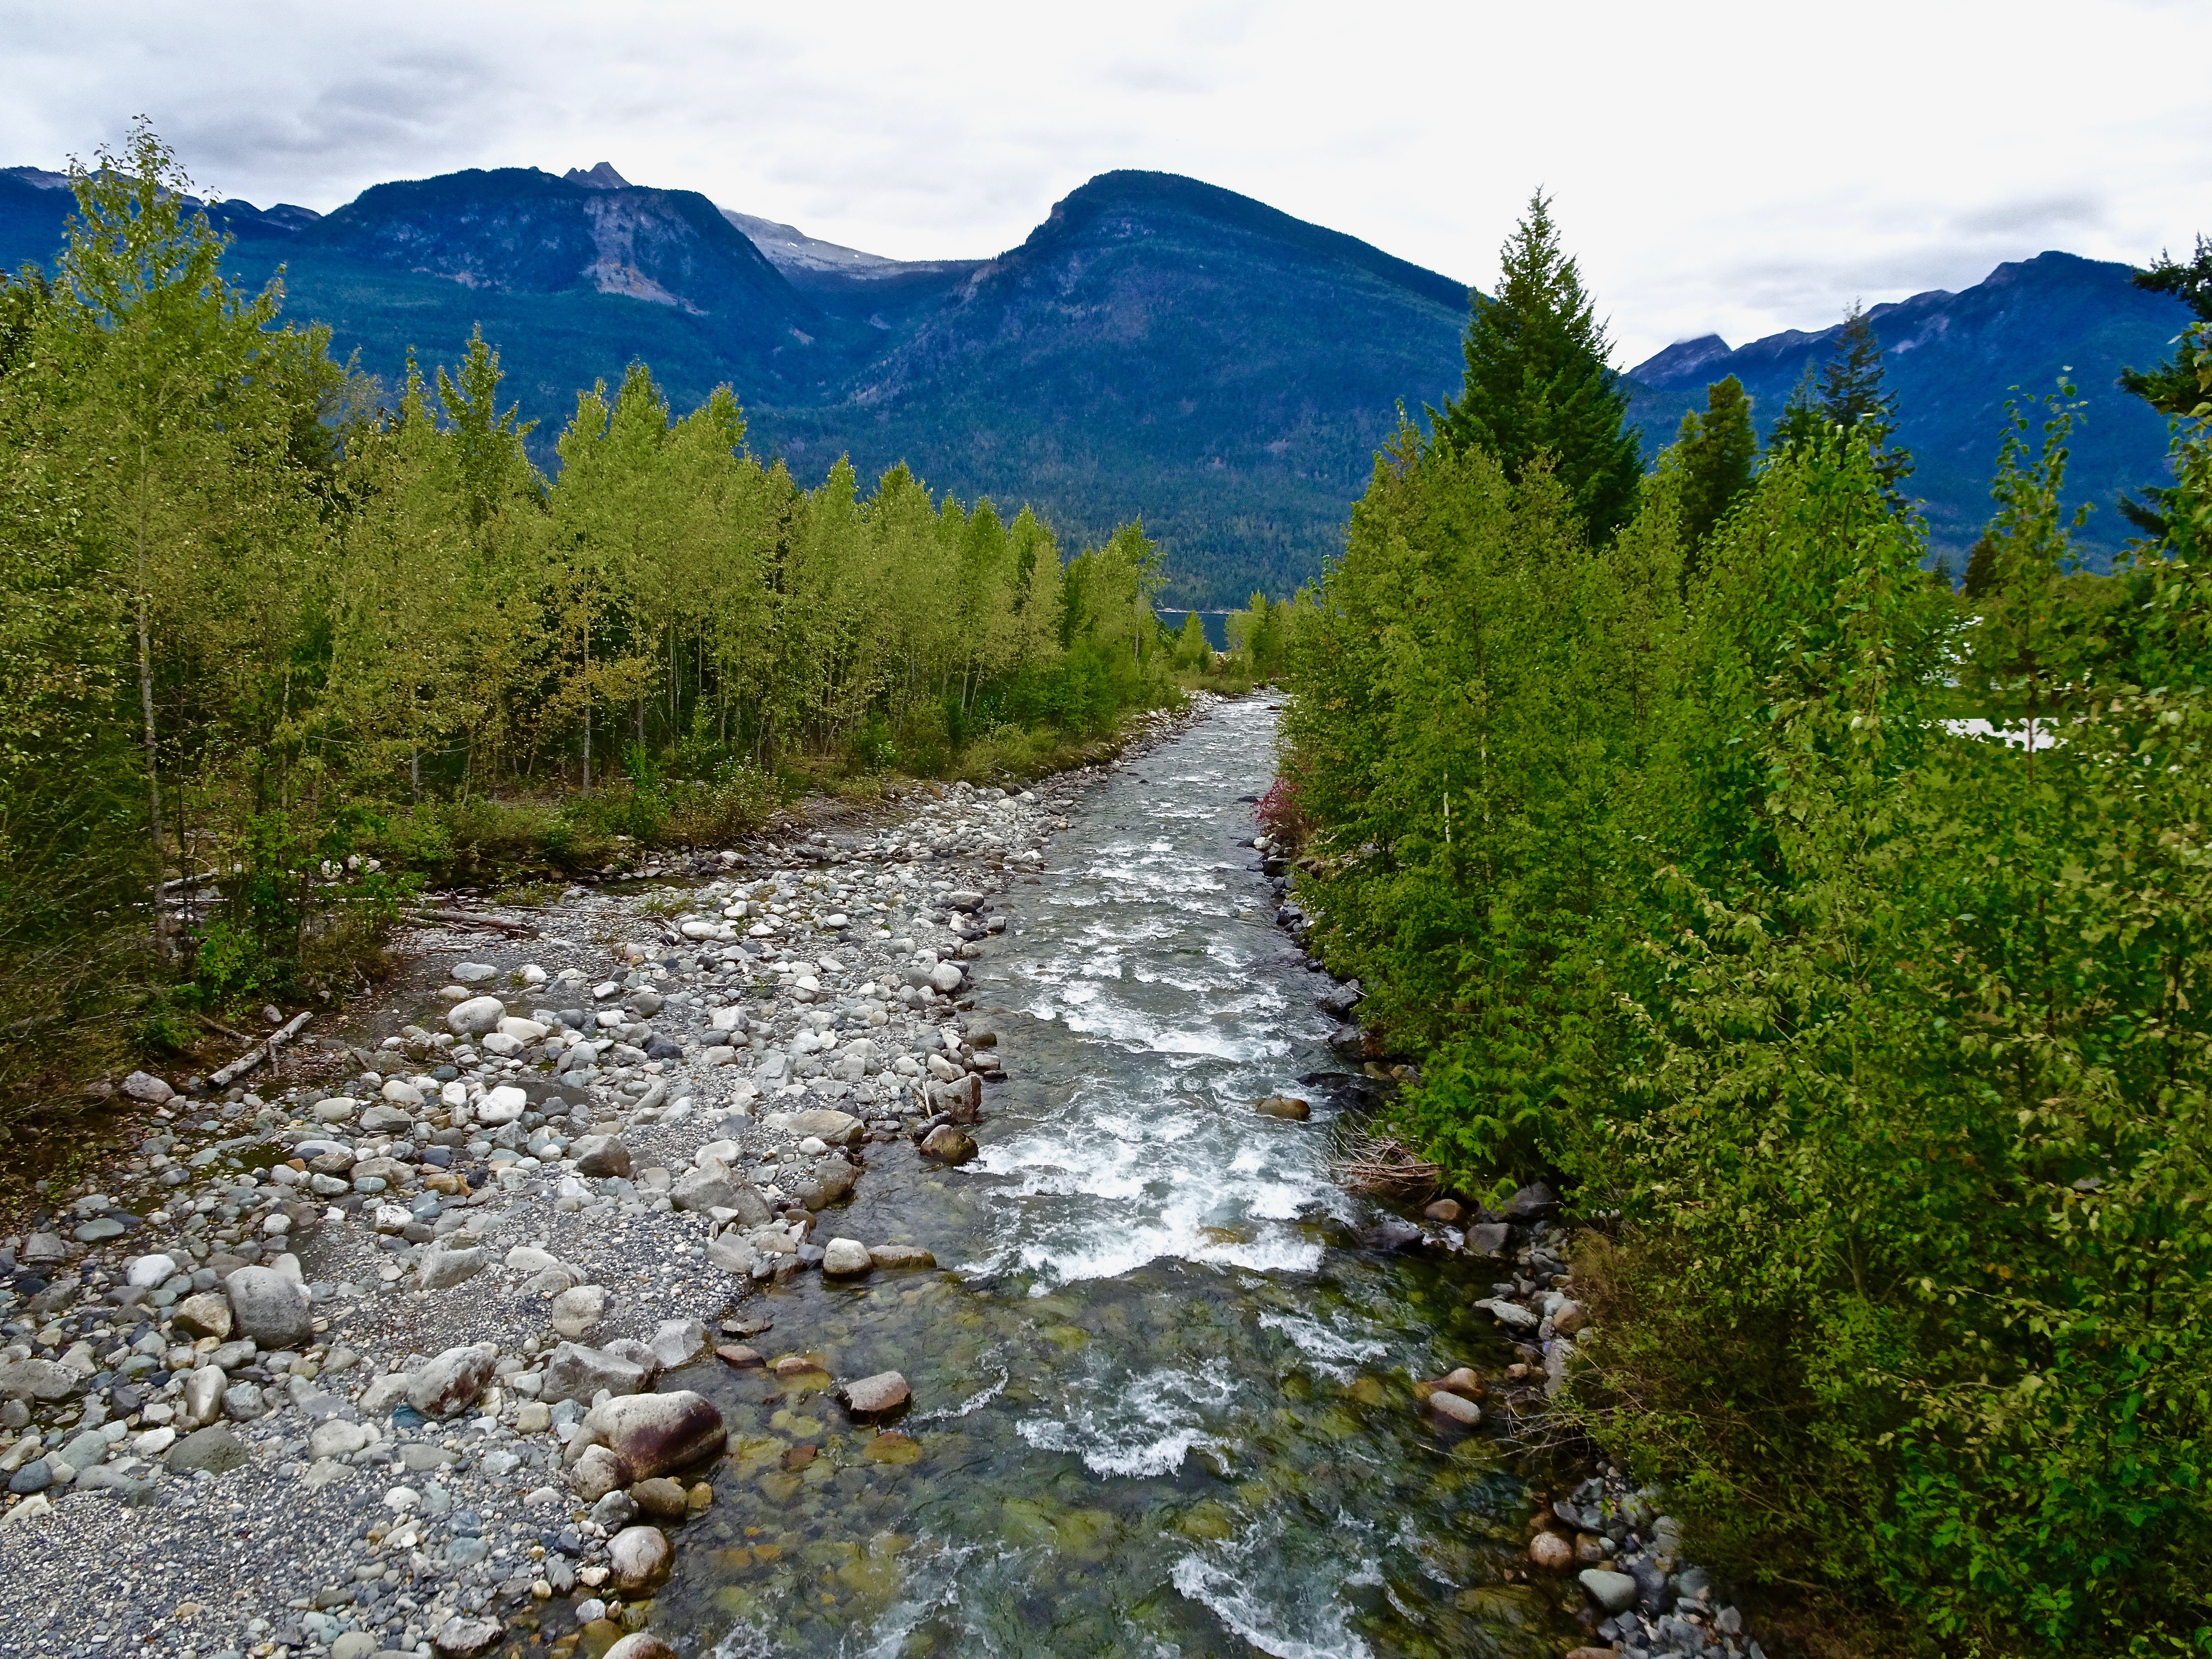
landscape, tree, forest, wilderness, walking, mountain, trail, lake, adventure, river, valley, mountain range, environment, stream, flowing, tranquil, natural, autumn, scenery, rapid, national park, ridge, body of water, ecology, outdoors, alps, ravine, plateau, purity, ecosystem, landform, mountain pass, geographical feature, mountainous landforms